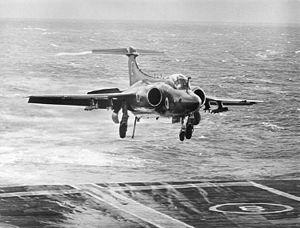
HMS Eagle était un porte-avions de la Royal Navy, en service de 1951 à 1972. Avec son sister-ship l'Ark Royal, il fut l'un des deux plus grands porte-avions construits pour la Royal Navy jusqu'à celles des classe Queen Elizabeth à la fin des années 2010.